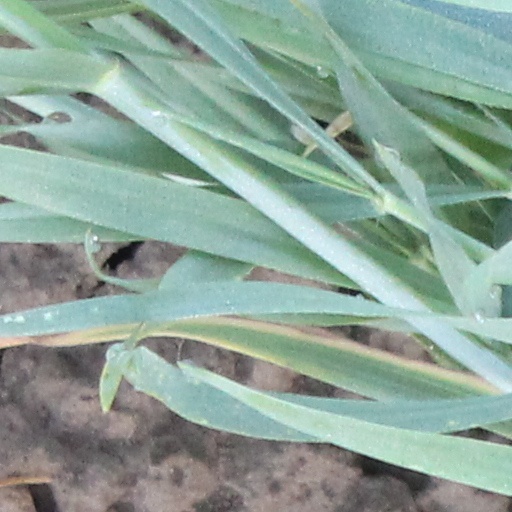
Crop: wheat